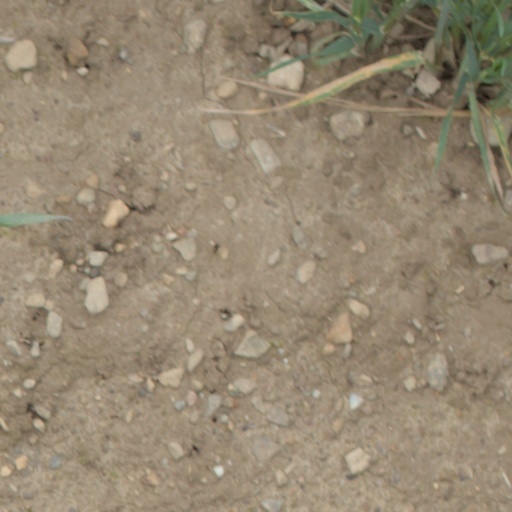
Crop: wheat